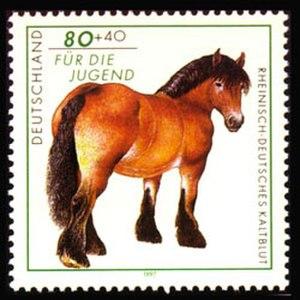
Le Trait de Rhénanie est une race de chevaux de trait et de chevaux lourds, originaire de Rhénanie-du-Nord-Westphalie en Allemagne. Jadis élevé pour le travail agricole, il l'est désormais également pour sa viande.